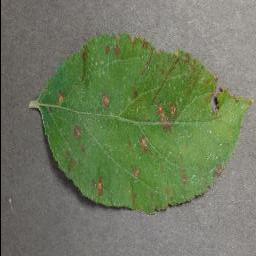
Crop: apple
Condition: cedar_rust